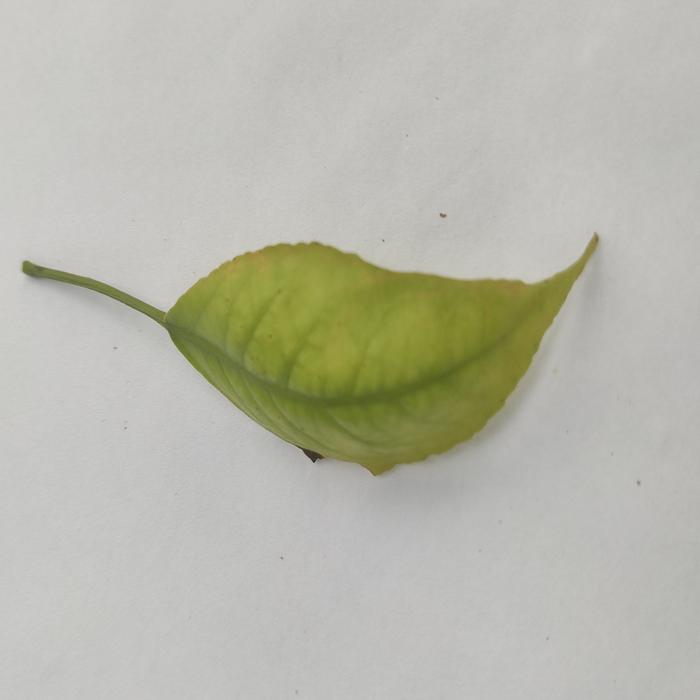
Crop: Aegle Marmelos
Leaf condition: Cercospora_Leaf